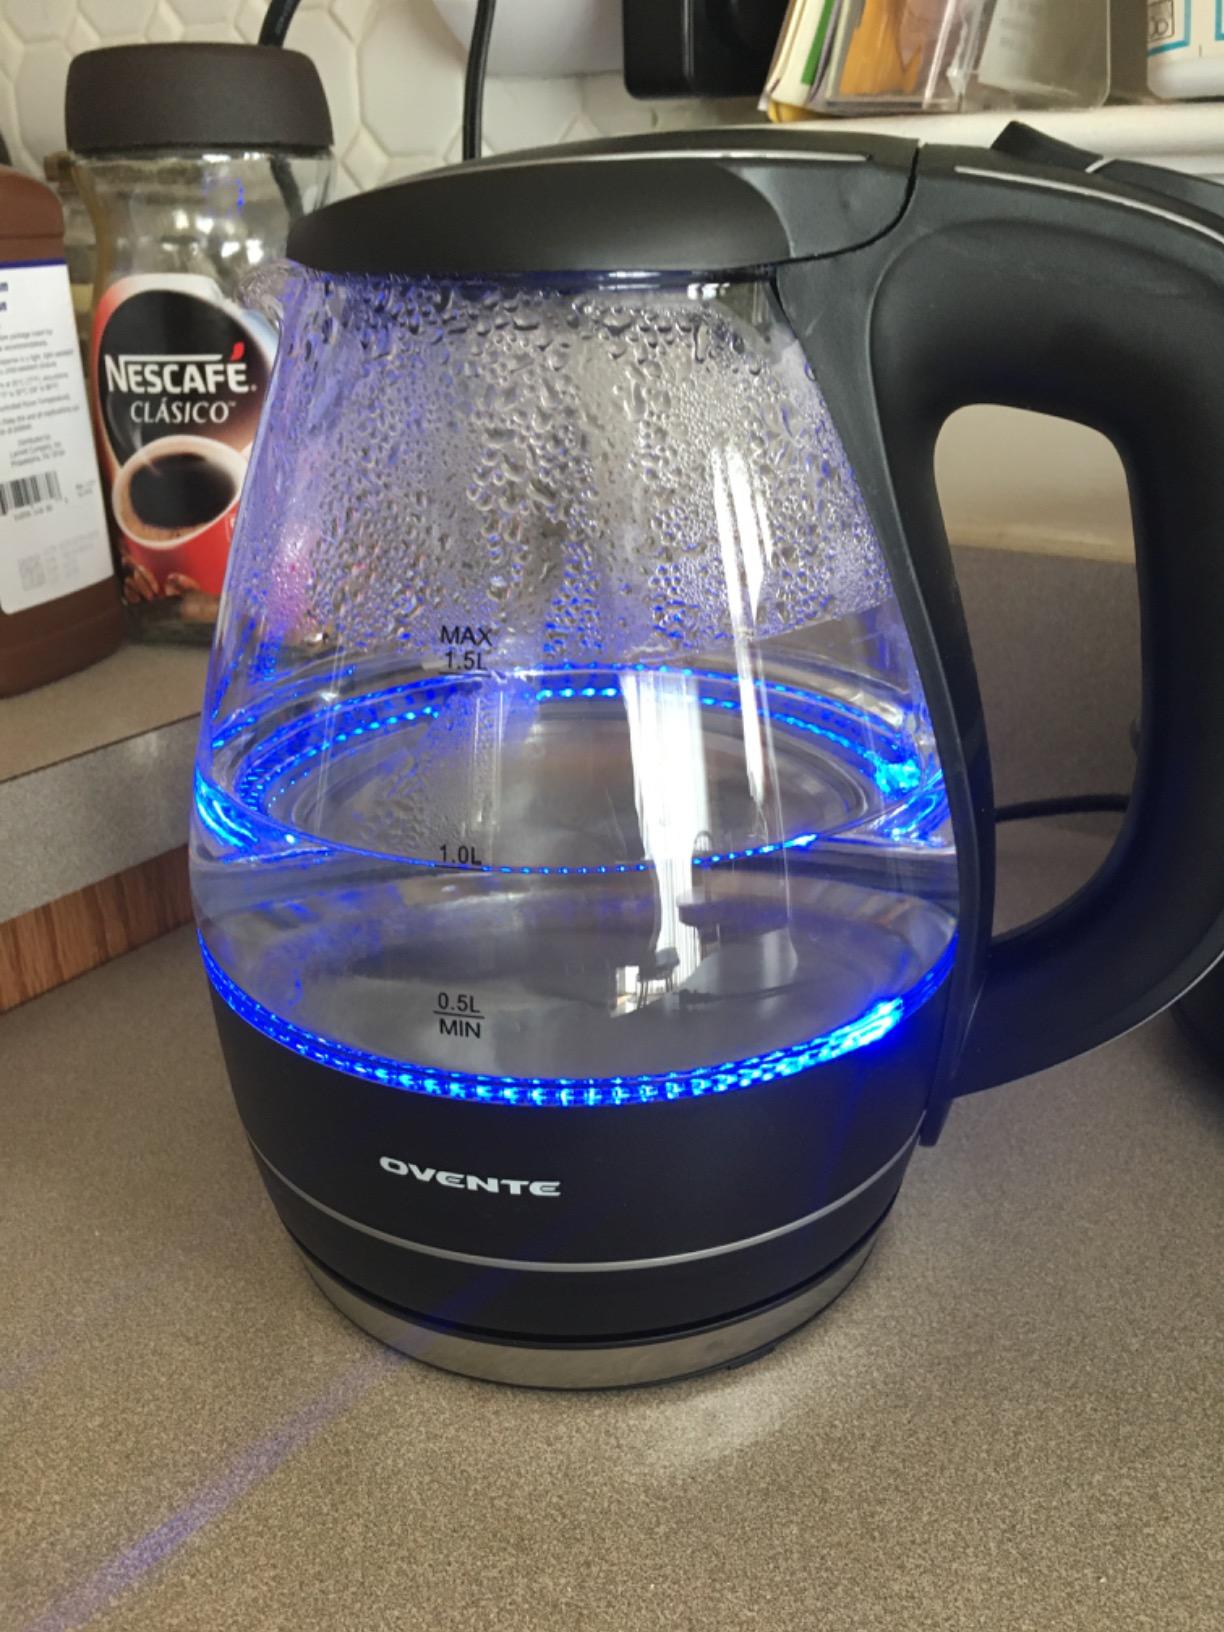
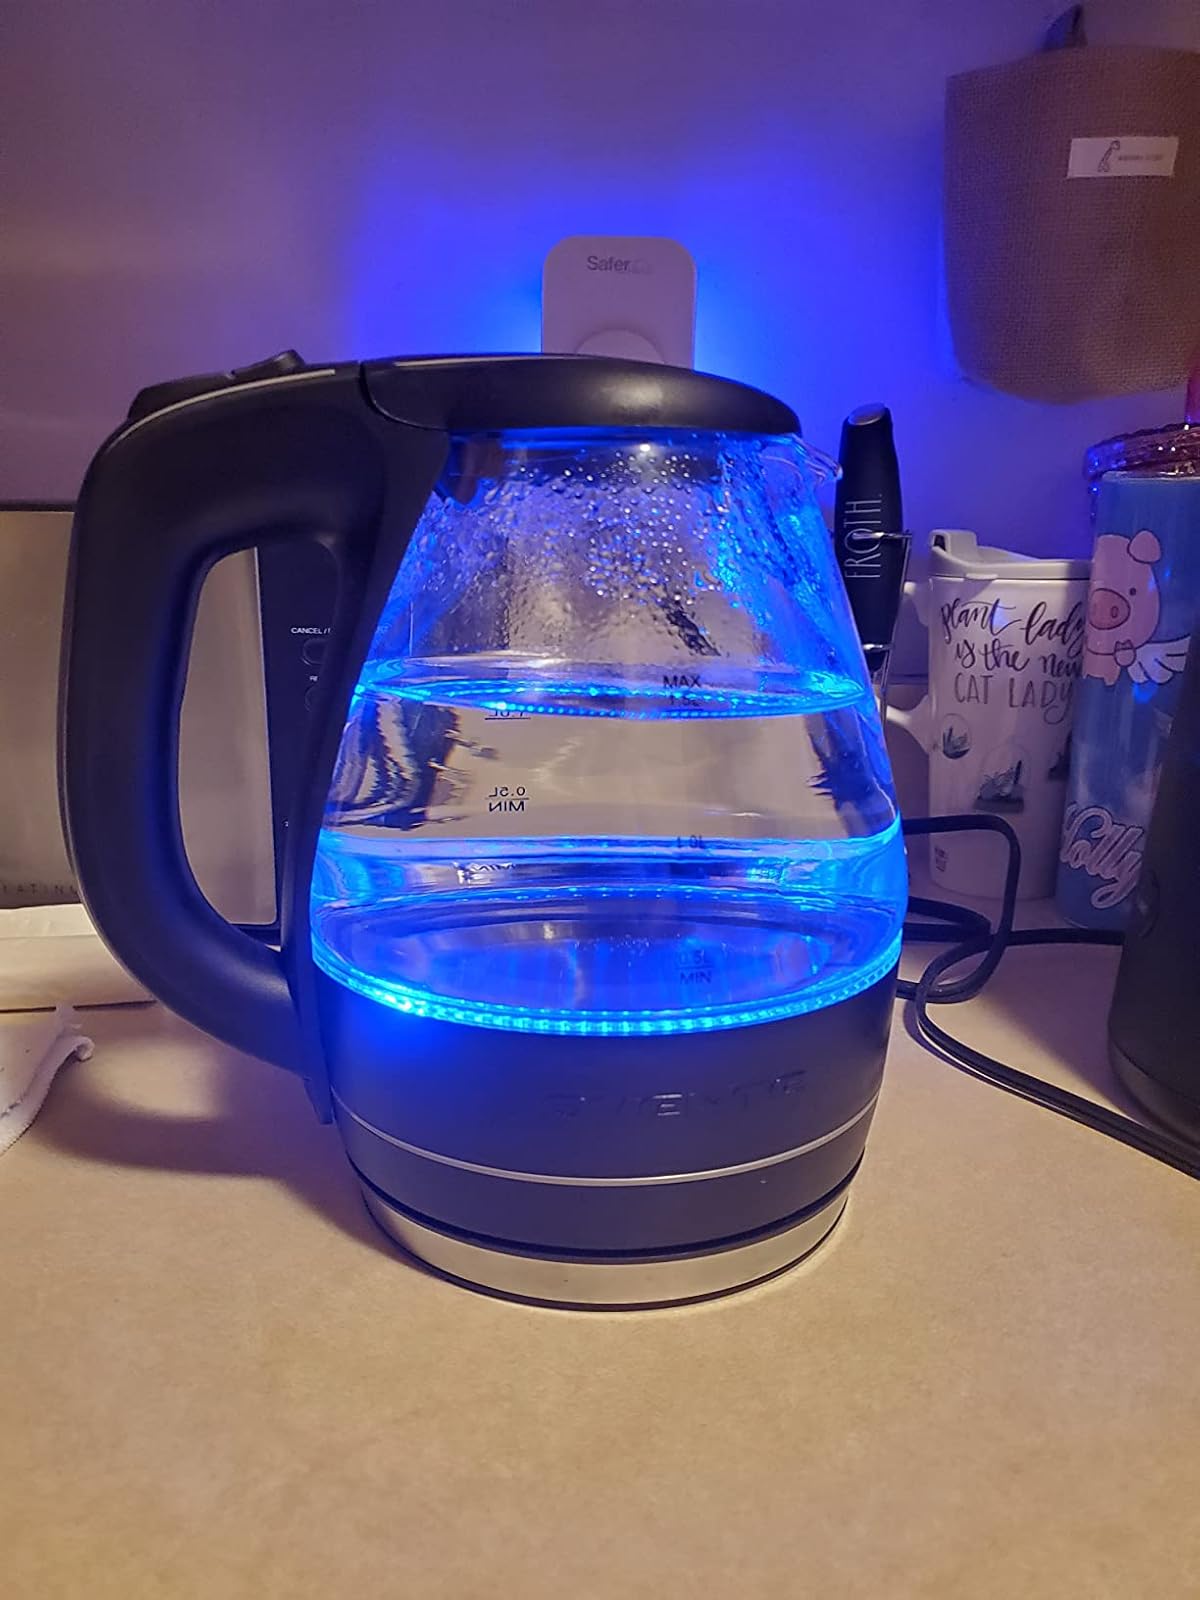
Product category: items_kettle
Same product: yes